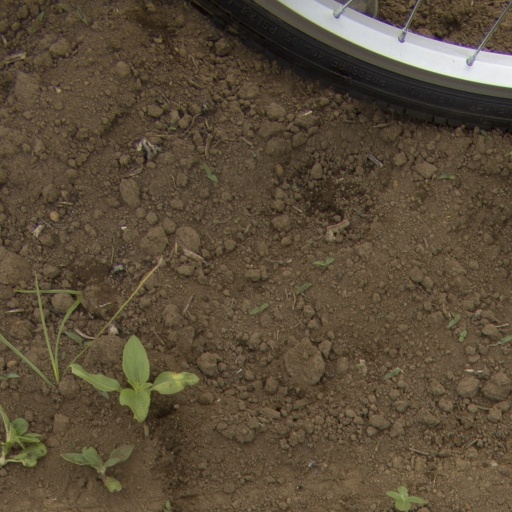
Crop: Jerusalem artichoke